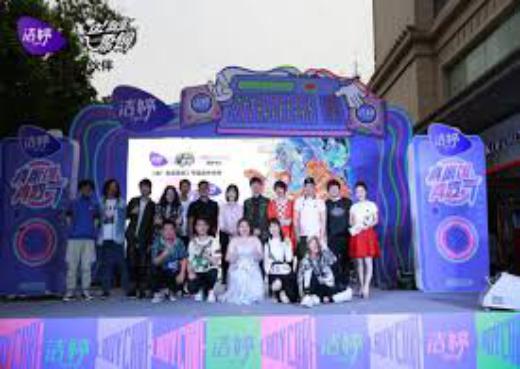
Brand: ladycare
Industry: Necessities